Sangar (fortification)

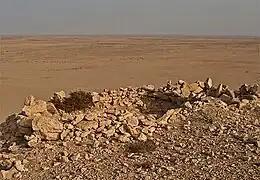
Sangar from the Western Sahara conflict probably dating from the 1980s

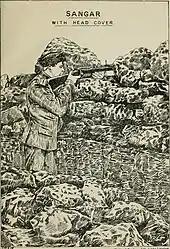
Illustration from the "Manual of Military Engineering" (1905)

A sangar (or sanger) is a temporary fortified position with a breastwork originally constructed of stones, and now built of sandbags, gabions or similar materials. Sangars are normally constructed in terrain where the digging of trenches would not be practicable. The term is still frequently used by the British Army, but has now been extended to cover a wider range of small fortified positions.